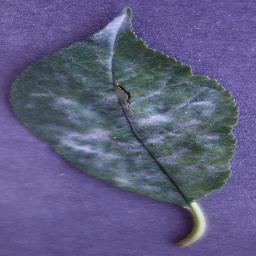
Label: Cherry___Powdery_mildew